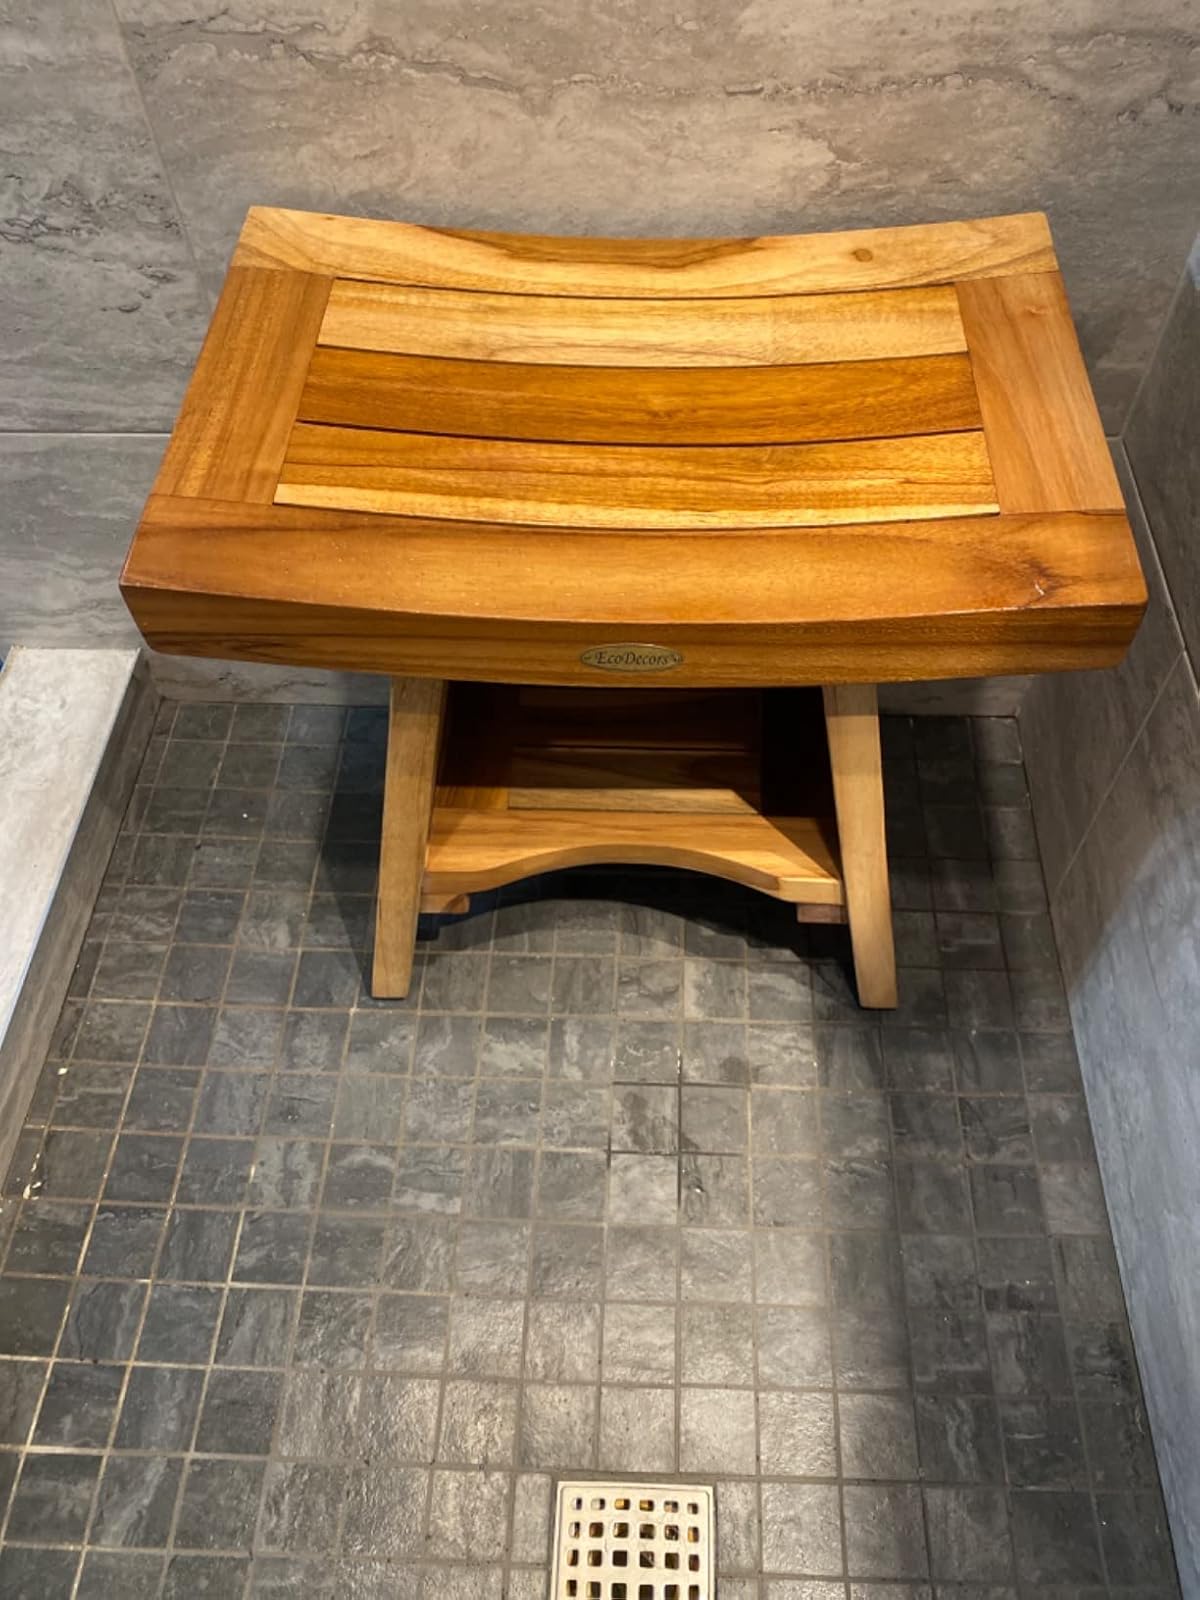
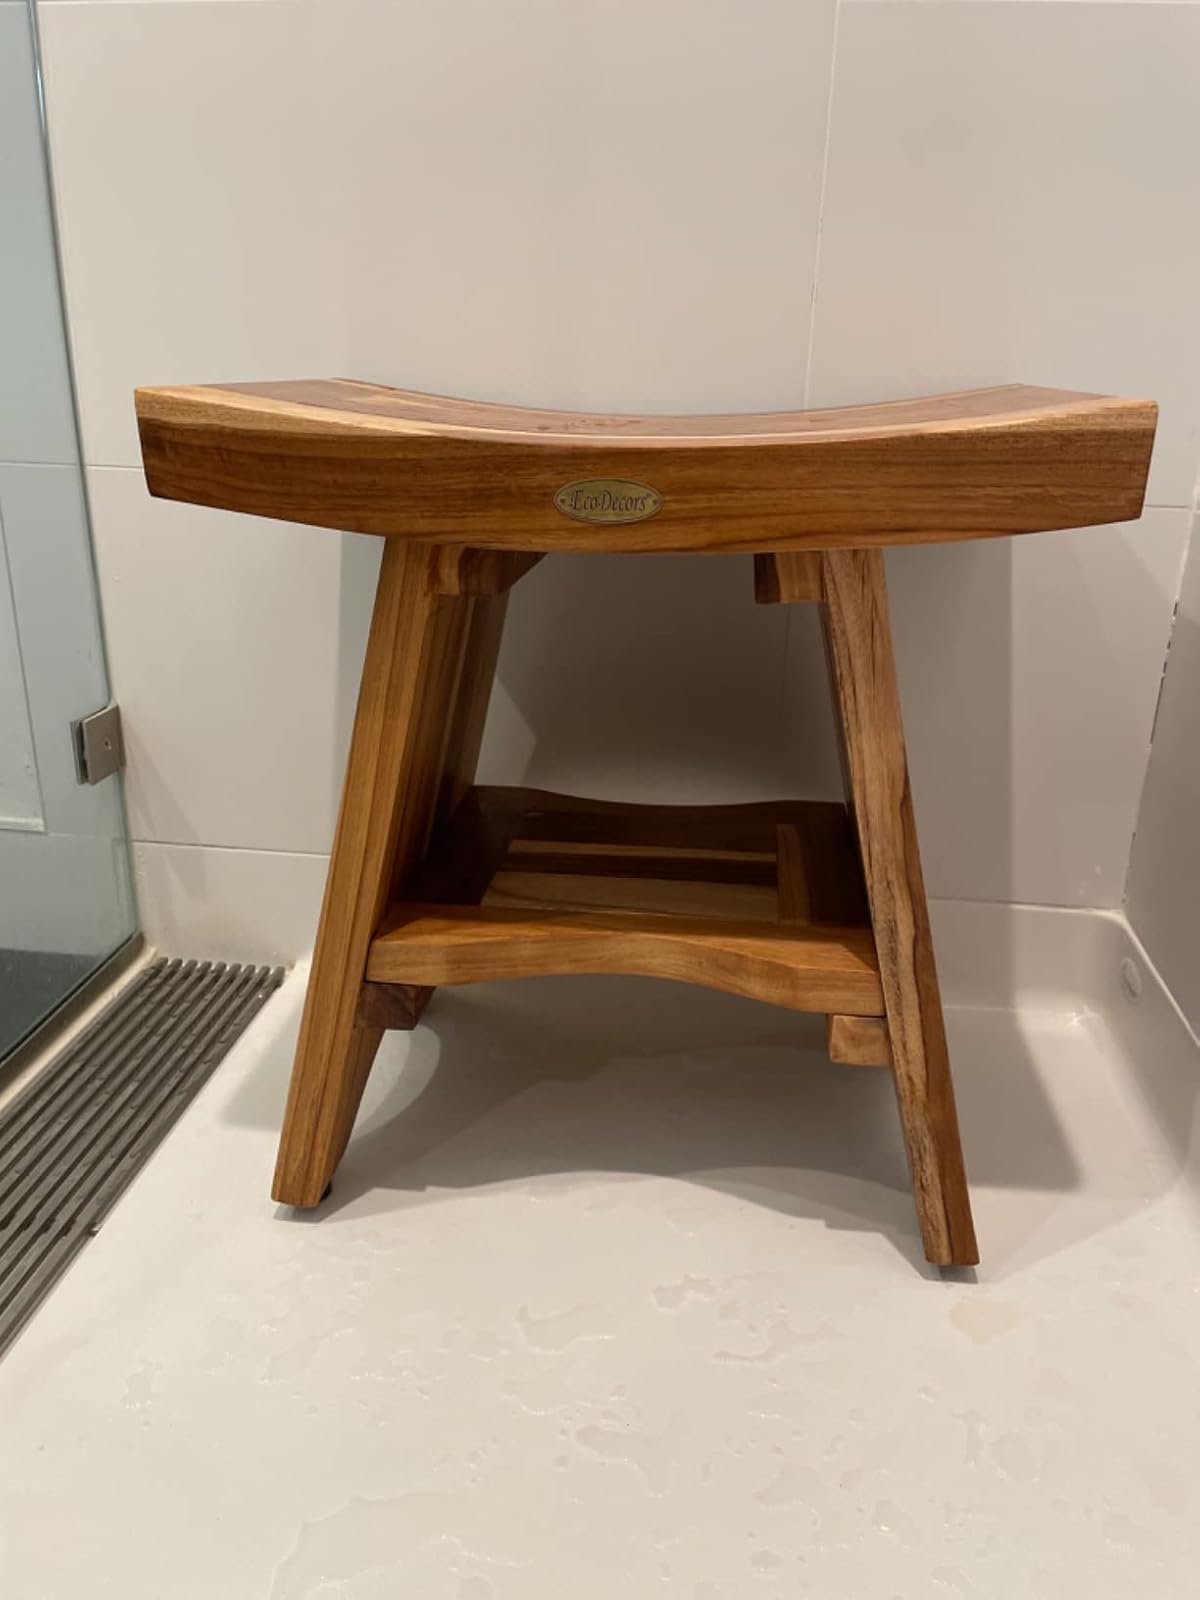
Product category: stool
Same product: yes